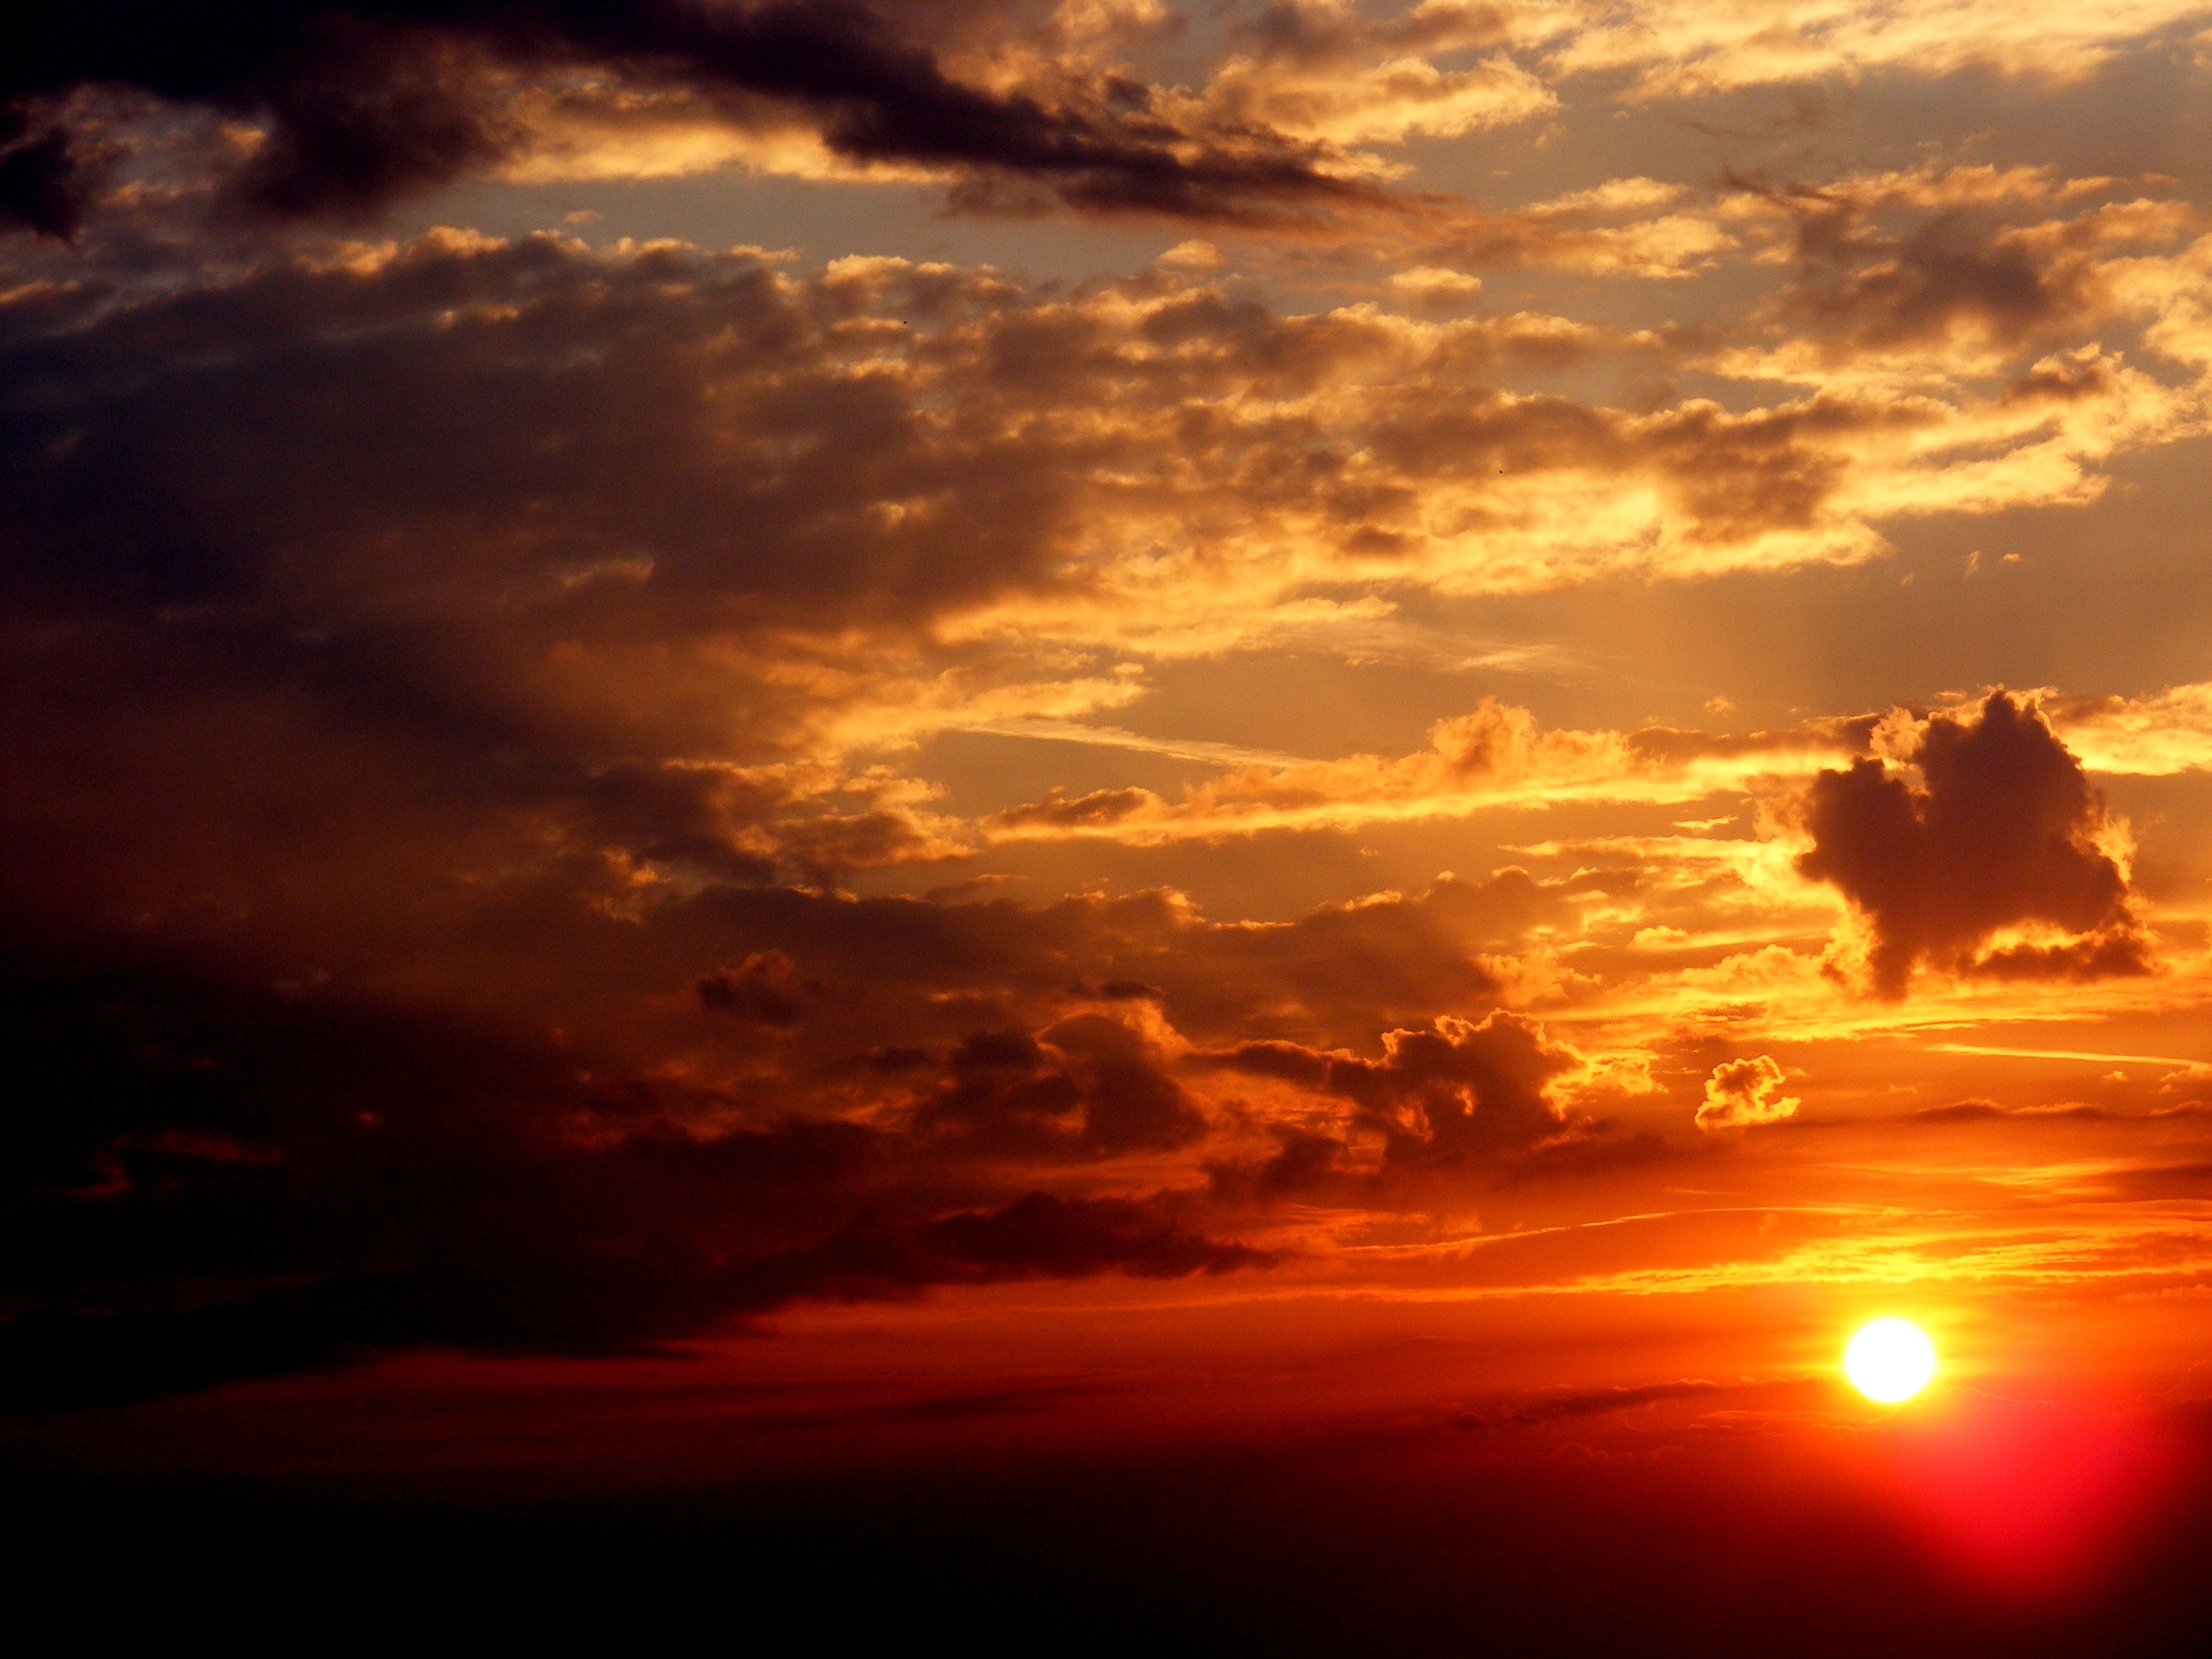
horizon, cloud, sky, sun, sunrise, sunset, sunlight, morning, dawn, atmosphere, dusk, evening, twilight, red, afterglow, red sky at morning